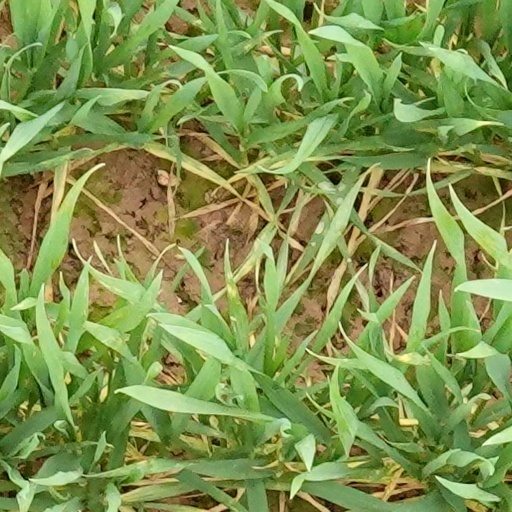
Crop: wheat